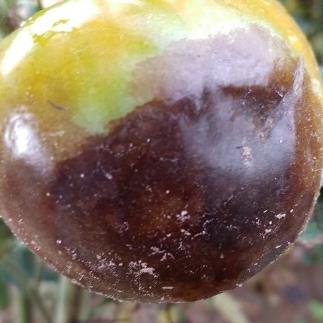
Crop: Tomato
Condition: tomato-late-blight-d